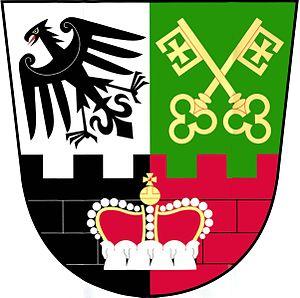
Líšná est une commune du district de Rokycany, dans la région de Plzeň, en République tchèque. Sa population s'élevait à 193 habitants en 2018.